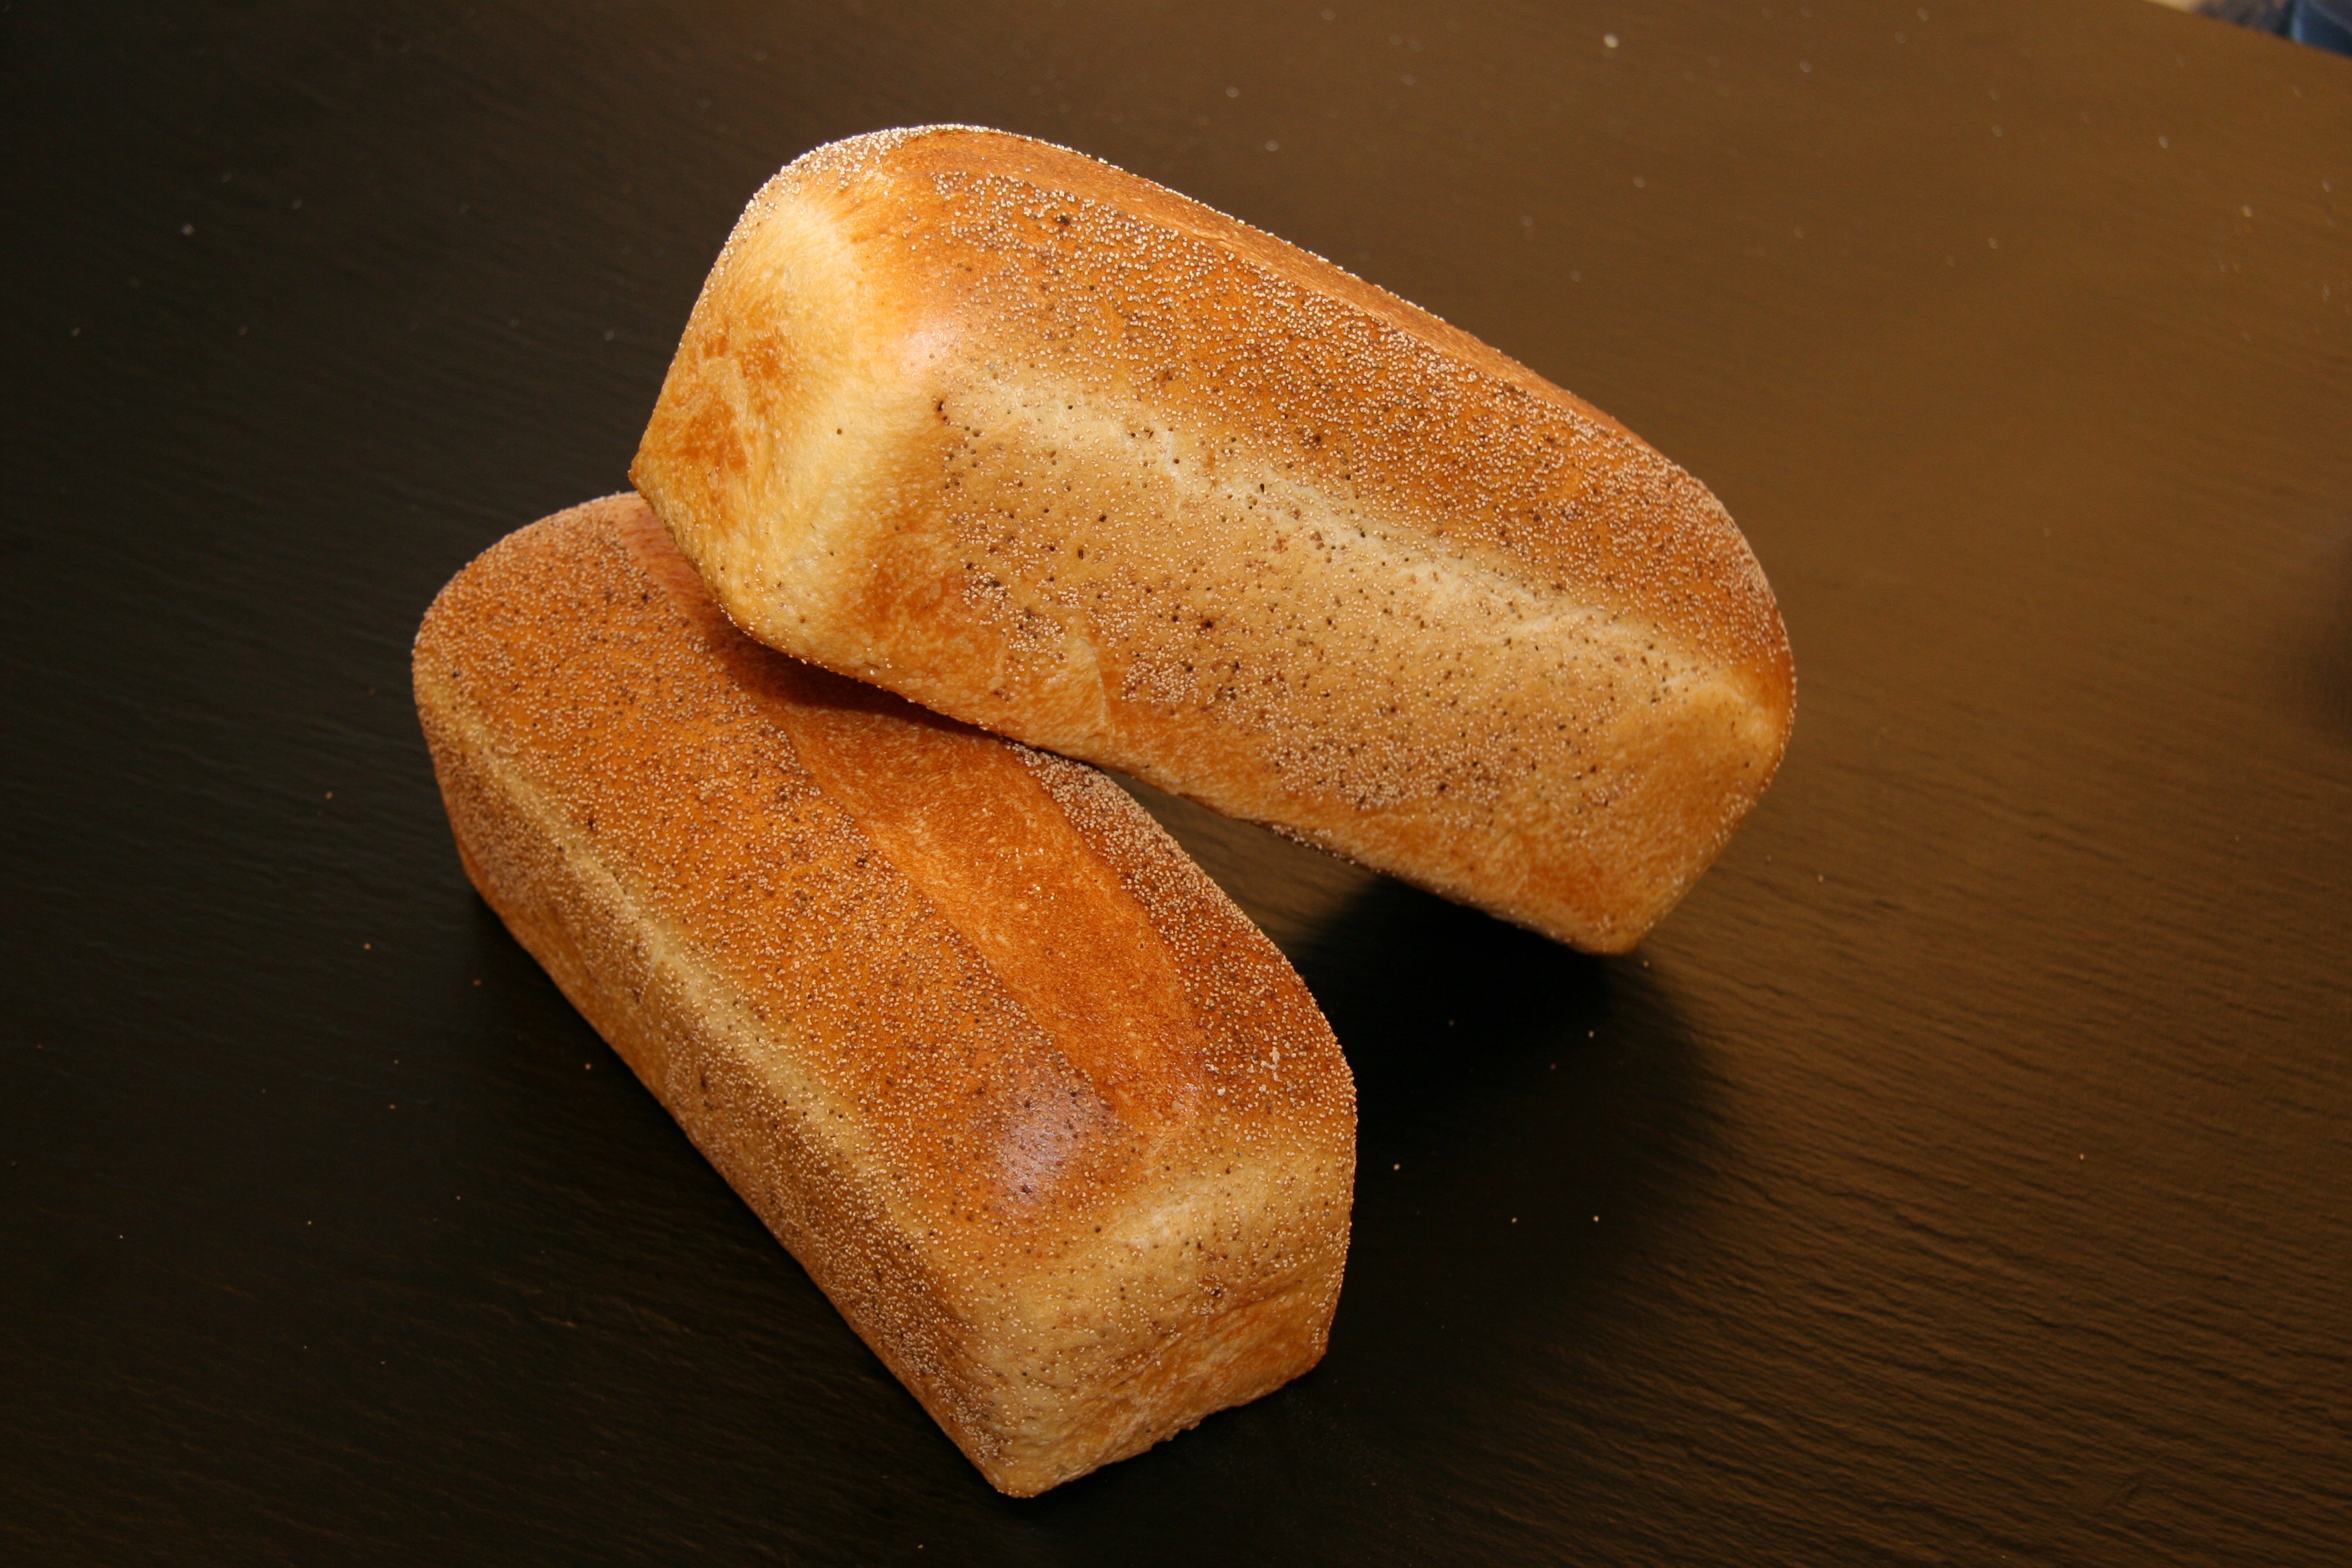
meal, food, craft, breakfast, baking, dessert, cuisine, bread, baguette, dining, baker, beautiful, ciabatta, oven, taste, baked goods, freshly baked, food production, form bread, french bread, grass family, sliced bread